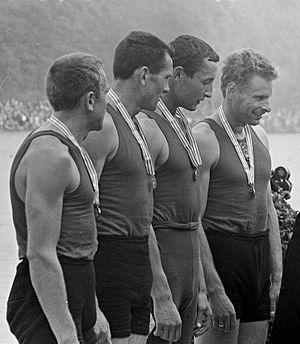
Volodymyr Ivanovych Sterlik est un rameur ukrainien qui a concouru pour l'Union soviétique.